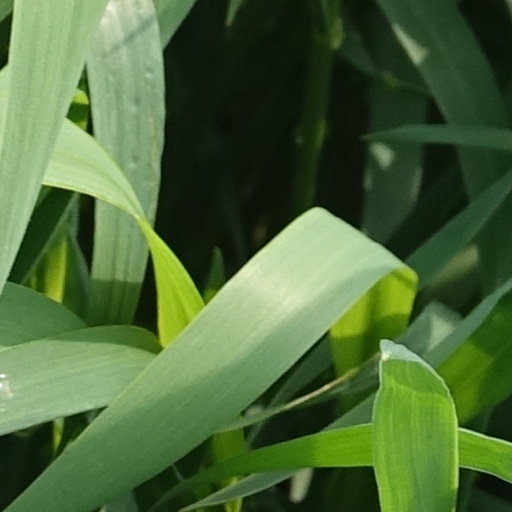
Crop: wheat